R676 road (Ireland)

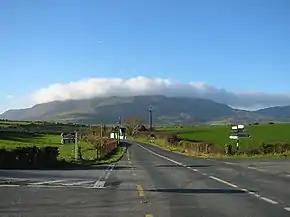
R676 at junction with R678 in Ballyhest

The R676 road is a regional road in Ireland. It connects the N25 road in County Waterford to the N24 at Carrick-on-Suir, County Tipperary, via the villages of Mahon Bridge and Carrickbeg. The road is long.